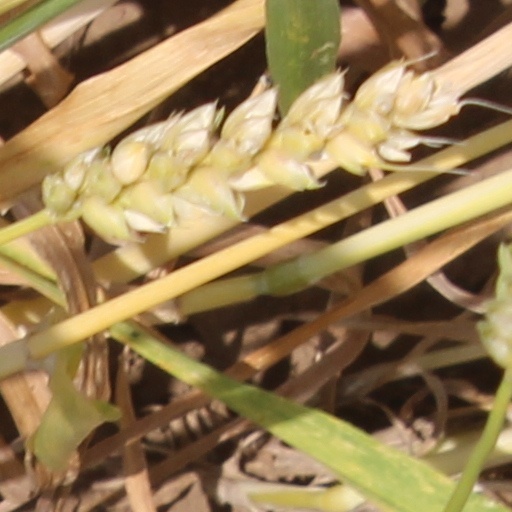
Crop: wheat